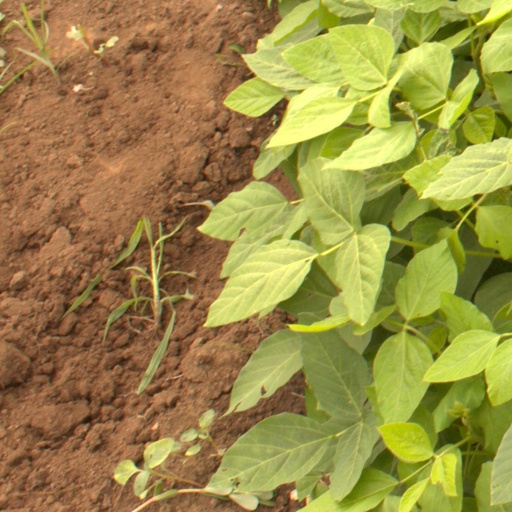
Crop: soybean